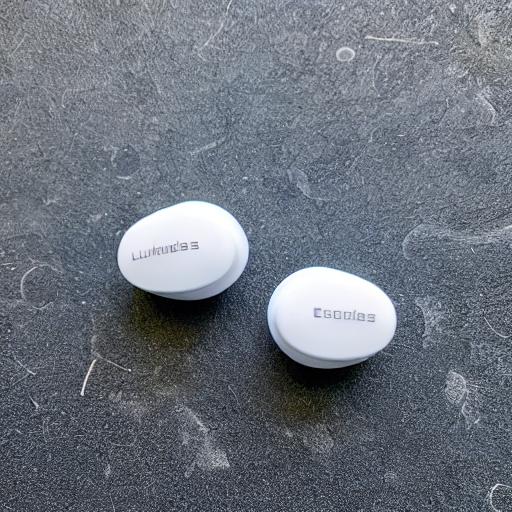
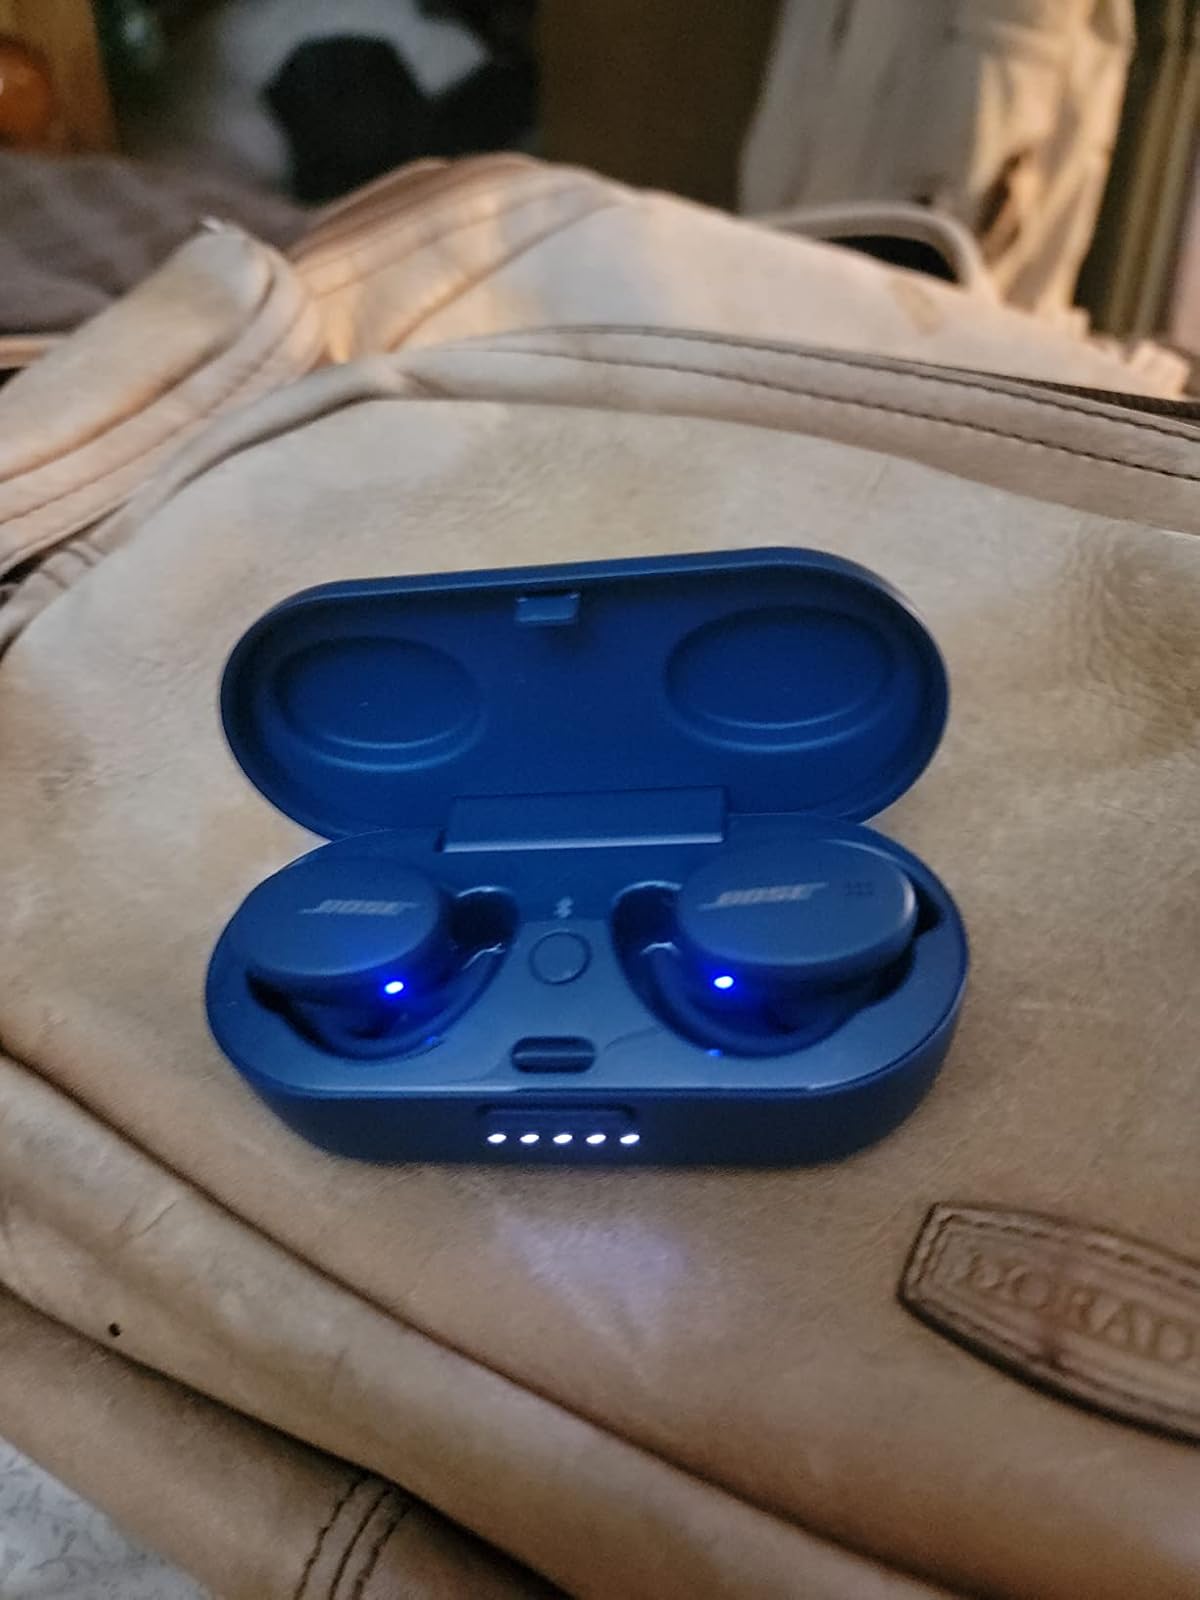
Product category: earbuds
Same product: no